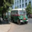
Label: bus